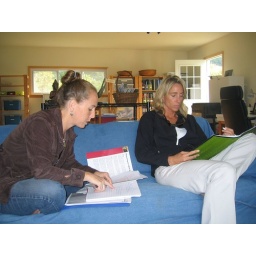
Martha and Kristen of Clear Path International in the home office in Vermont